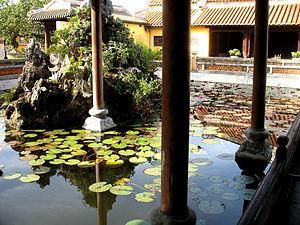
Le palais Diên Thọ est l'un des palais de la Cité impériale de Hué au Viêt Nam. C'est un ensemble d'édifices construits par l'empereur Gia Long en 1803-1804 pour sa mère, afin de lui servir de lieu de résidence et de réception. Il se trouve dans le carré nord-ouest de la Cité impériale, et à l'est se trouve la Cité pourpre interdite. Bao Dai fit sa résidence privée d'un des pavillons, le pavillon Thinh Minh.